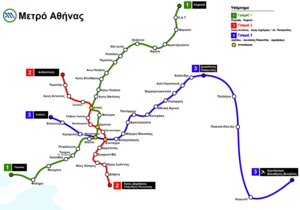
Athen Metro
Kort over Athens metronetværk
Athen Metro er en undergrundsbane i Grækenlands hovedstad Athen og dele af Østattika. Metroen inkorporere den tidligere Athens-Piraeus Elektriske Jernbane, som åbnede i 1869, elektrificeret i 1904, og er nu en del af Linje 1. I 1991 begyndte Attiko Metro at konstruere og udvide af Linje 2 og Linje 3, og Attiko Metro Operationsselskab drev disse linjer fra 2000 til 2011. Metronetværket blev sammenlagt i 2011, da den græske regering grundlæagde